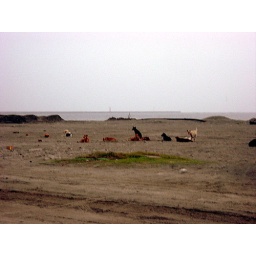
beach at an ping in tainan taiwan horse stable scuba diving017